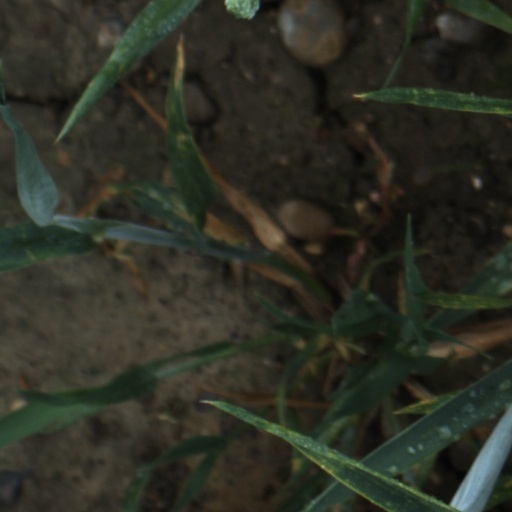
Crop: wheat